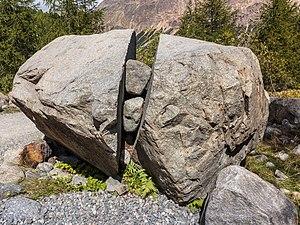
La cryoclastie ou gélivation, ou gélifraction, est un processus géomorphologique de météorisation des roches, provoqué par les cycles de gel et de dégel de l'eau. En passant de la phase liquide à la phase solide, le volume de l'eau augmente d'environ 9 %. La glace contenue dans le réseau poreux des roches peut donc exercer des pressions disruptives importantes au sein de la masse rocheuse.